Bihar State Road Transport Corporation

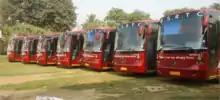
BSRTC Mercedes buses

Parivahan Parisar, located behind phulwarisharif jail has offices of Bihar State Road Transport Corporation Limited and district transport office. All the city (Patna) and intercity buses run by the Bihar State Road Transport Corporation start from this 24 acres Parivahan Parisar. This transport complex was inaugurated by Chief Minister Nitish Kumar in May 2023.